US Airways

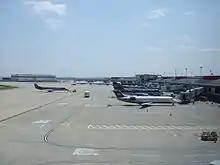
US Airways operations in Pittsburgh following hub elimination (2007)

As the largest carrier at Washington National Airport, US Airways was disproportionately affected by that airport's extended closure following the September 11 terrorist attacks. The resulting financial disaster precipitated the closure of the airline's MetroJet network, which led to the closing of the subsidiary's primary operating base at Baltimore-Washington International Airport and the furloughing of thousands of employees. The airline entered Chapter 11 bankruptcy on August 11, 2002, but received a government-guaranteed loan through the Air Transportation Stabilization Board and was able to exit bankruptcy in 2003 after a relatively short period. The airline made major cost reductions during its bankruptcy, but it still encountered higher-than-average per-seat-mile costs.